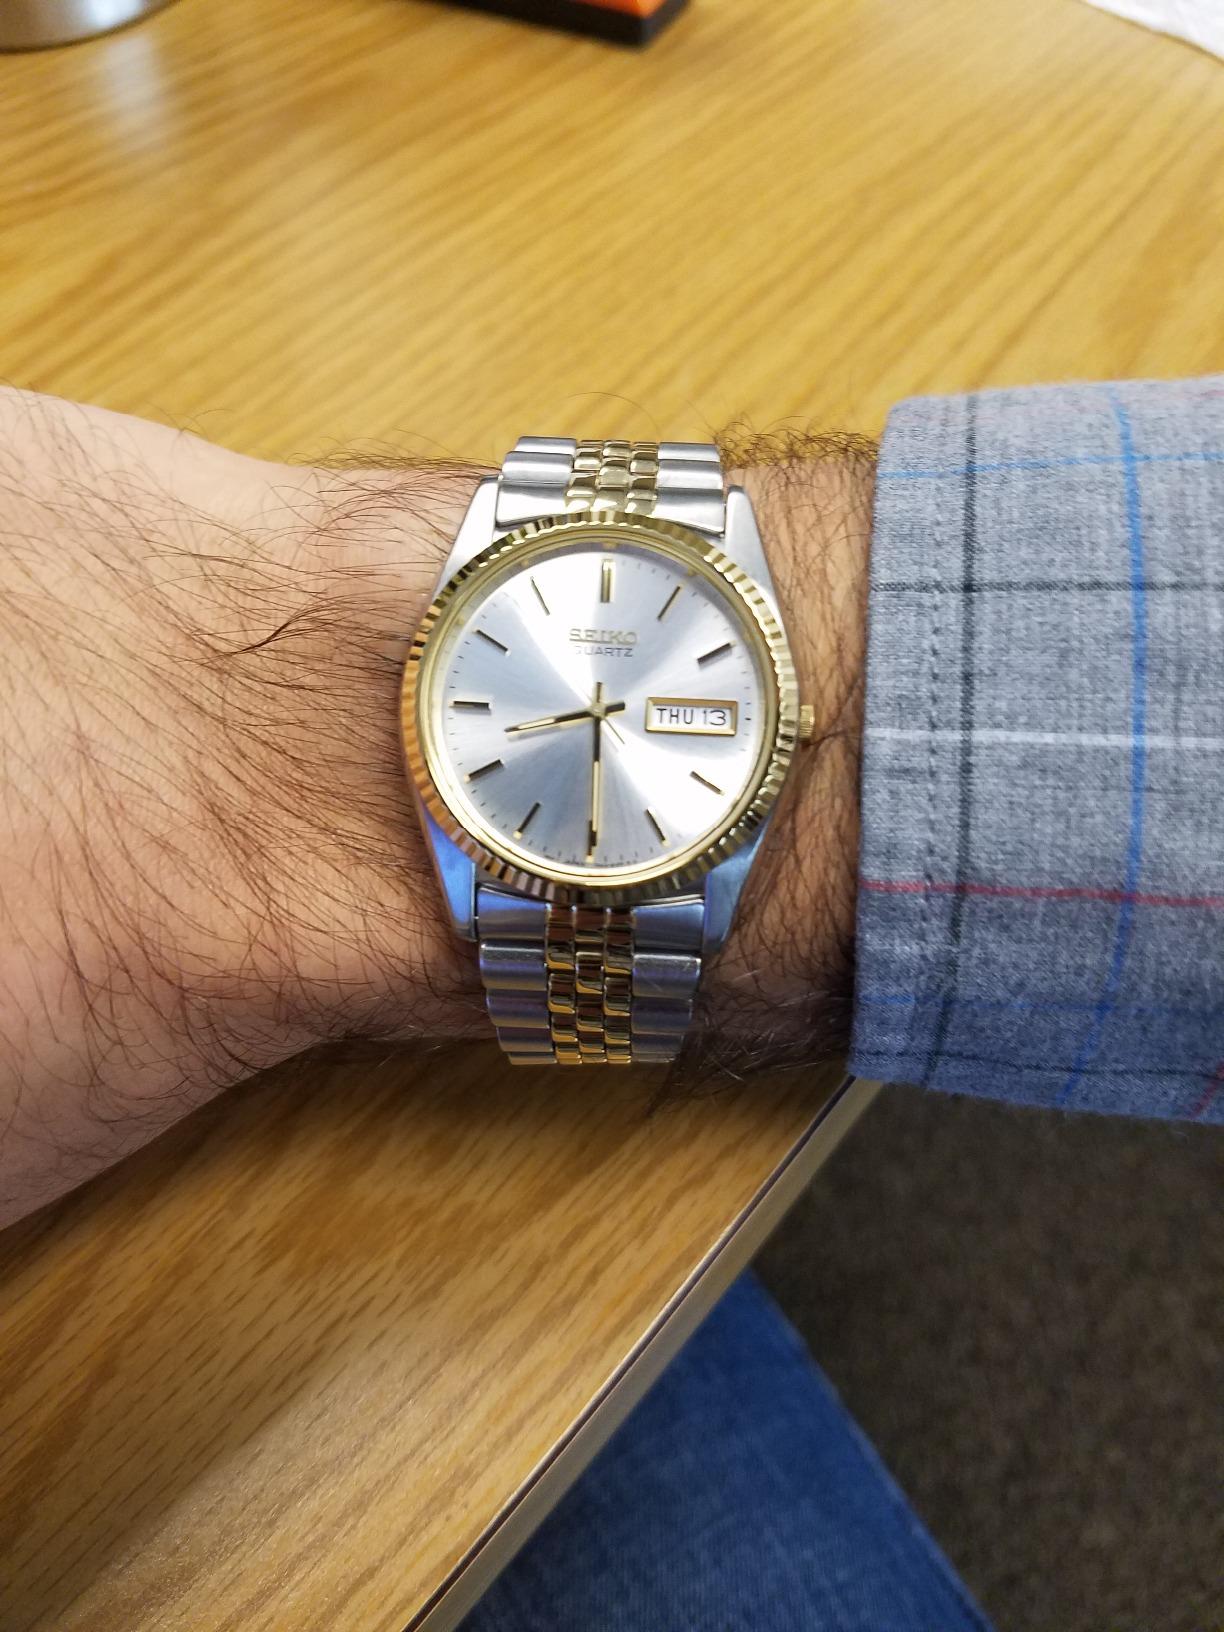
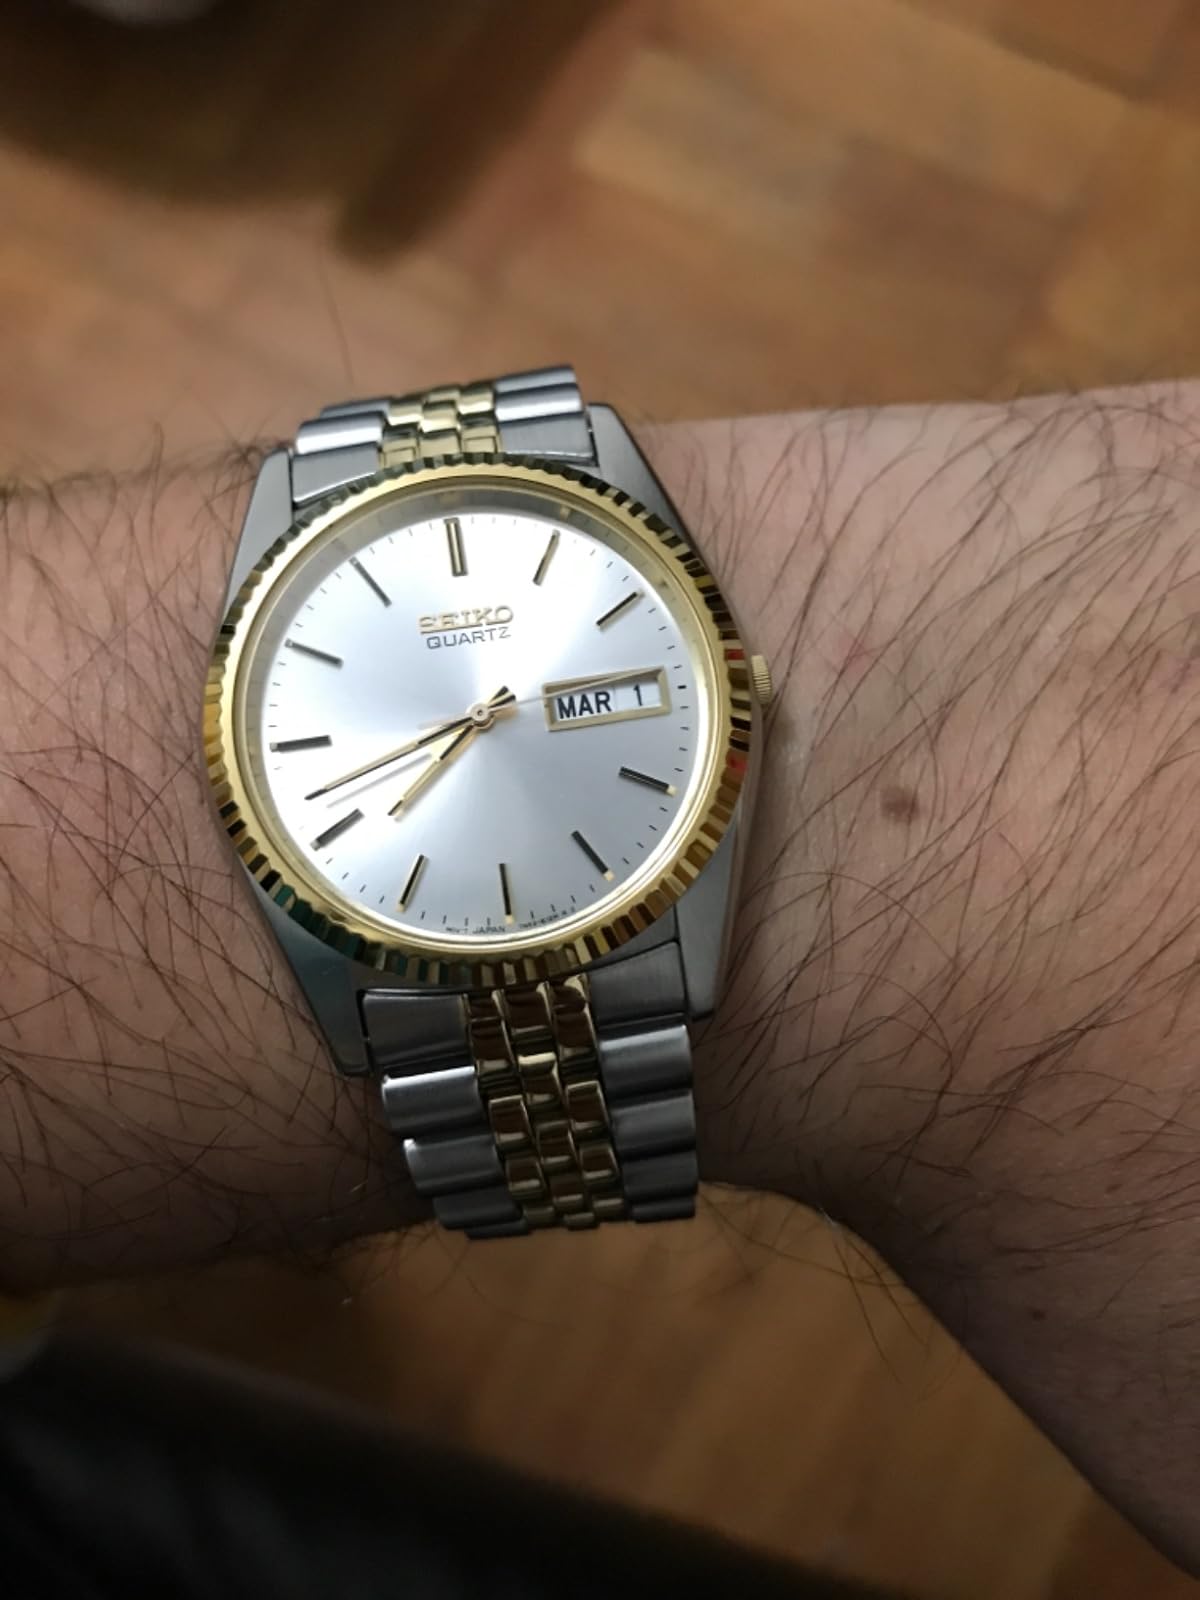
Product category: accessories_watch
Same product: yes